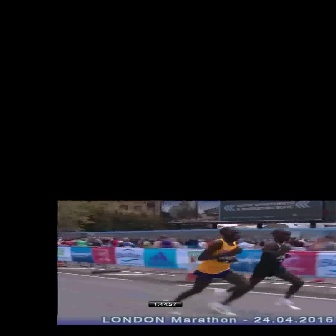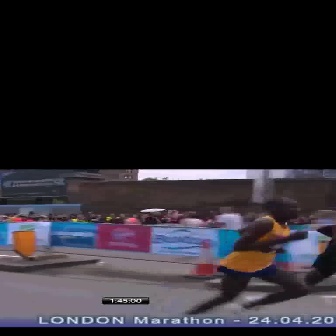
  Please identify the target specified by the bounding box [162,226,252,316] in the first image and locate it in the second image. Return the coordinates in [x_min,y_min,x_max,y_max] format.
Answer: [179,196,308,326]